Ted Nasmith

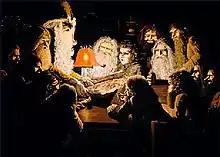
Nasmith's first attempt at illustrating Tolkien, his 1972 gouache painting "The Unexpected Party" depicting a scene from the start of "The Hobbit". Tolkien commented that it made Bilbo look like a child.

Nasmith was born in Goderich, Ontario, Canada. As the son of a Royal Canadian Air Force officer, Nasmith's childhood was characterized by a series of moves, chiefly when his father was stationed in eastern France when Ted was 2 years old, until the family returned to Ontario 3 years later. By the time Nasmith became a teenager, they had settled in Toronto.